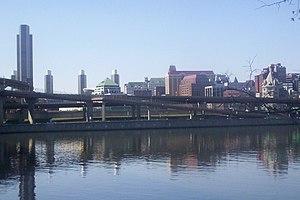
L'Erastus Corning Tower, aussi connue sous le nom de Mayor Erastus Corning 2nd Tower ou plus simplement de Corning Tower, est un gratte-ciel situé dans le quartier d'affaires d'Albany dans l'état de New York. Il culmine à 180 mètres pour 42 étages et a été construit en 1973.